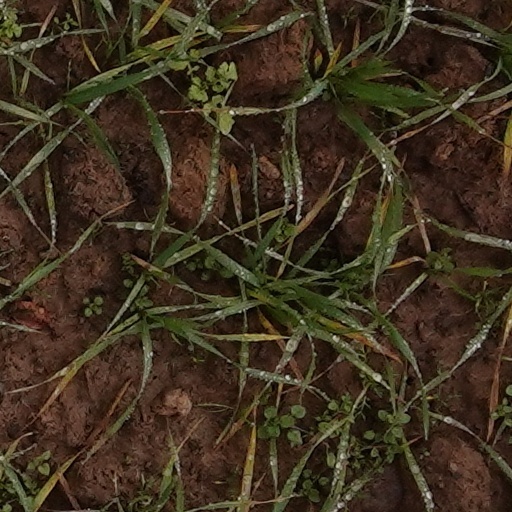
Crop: wheat